Humanism

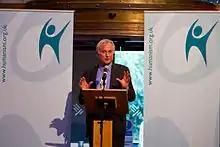
Richard Dawkins accepting the Services to Humanism award 2012 at the British Humanist Association Annual Conference

Advances in science and philosophy provided scholars with further alternatives to religious belief. Charles Darwin's theory of natural selection offered naturalists an explanation for the plurality of species. Darwin's theory also suggested humans are simply a natural species, contradicting the traditional theological view of humans as more than animals. Philosophers Ludwig Feuerbach, Friedrich Nietzsche, and Karl Marx attacked religion on several grounds, and theologians David Strauss and Julius Wellhausen questioned the Bible. In parallel, utilitarianism was developed in Britain through the works of Jeremy Bentham and John Stuart Mill. Utilitarianism, a moral philosophy, centers its attention on human happiness, aiming to eliminate human and animal pain via natural means. In Europe and the US, as philosophical critiques of theistic beliefs grew, large parts of society distanced themselves from religion. Ethical societies were formed, leading to the contemporary humanist movement.